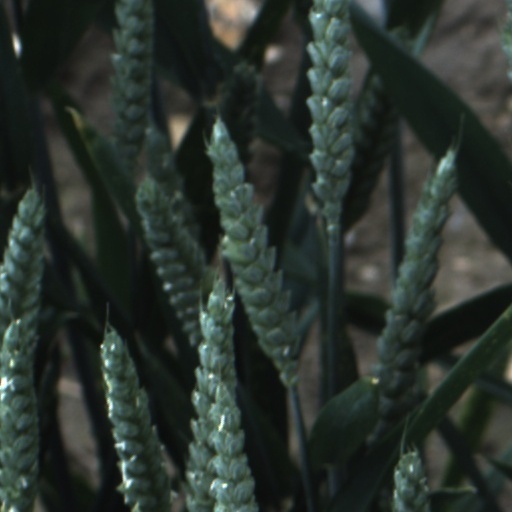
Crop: wheat